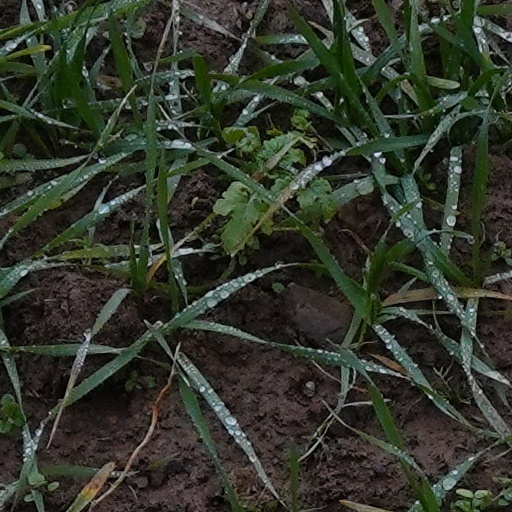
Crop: wheat